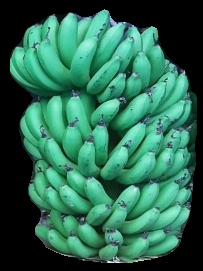
Variety: pachbale
Grade: grade1